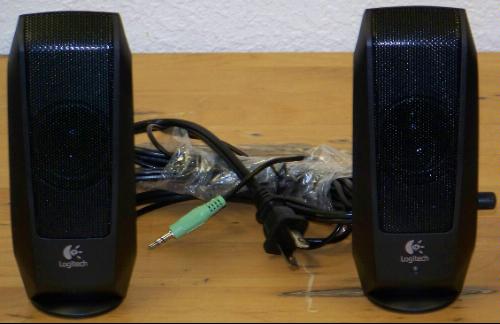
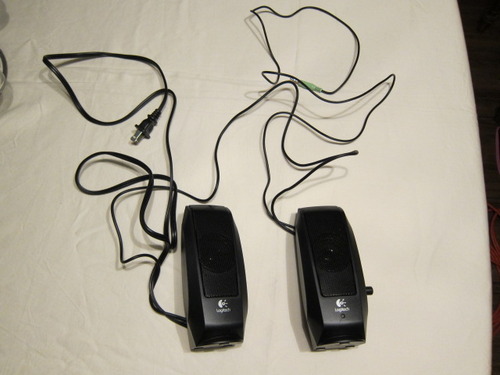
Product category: speaker
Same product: yes